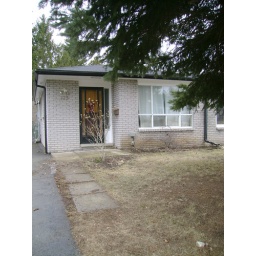
Exterior painted in 2008. Many mature trees in lot and lots of garden space.New roof in 2005